Question: What is growing on pavement?
Tambaya: Menene yake tsiro a kan hanyar?
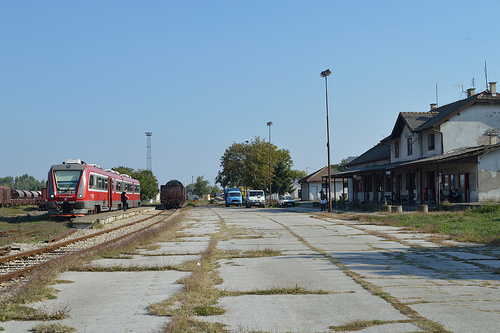
Answer: Weeds.
Amsa: Ciyawa.